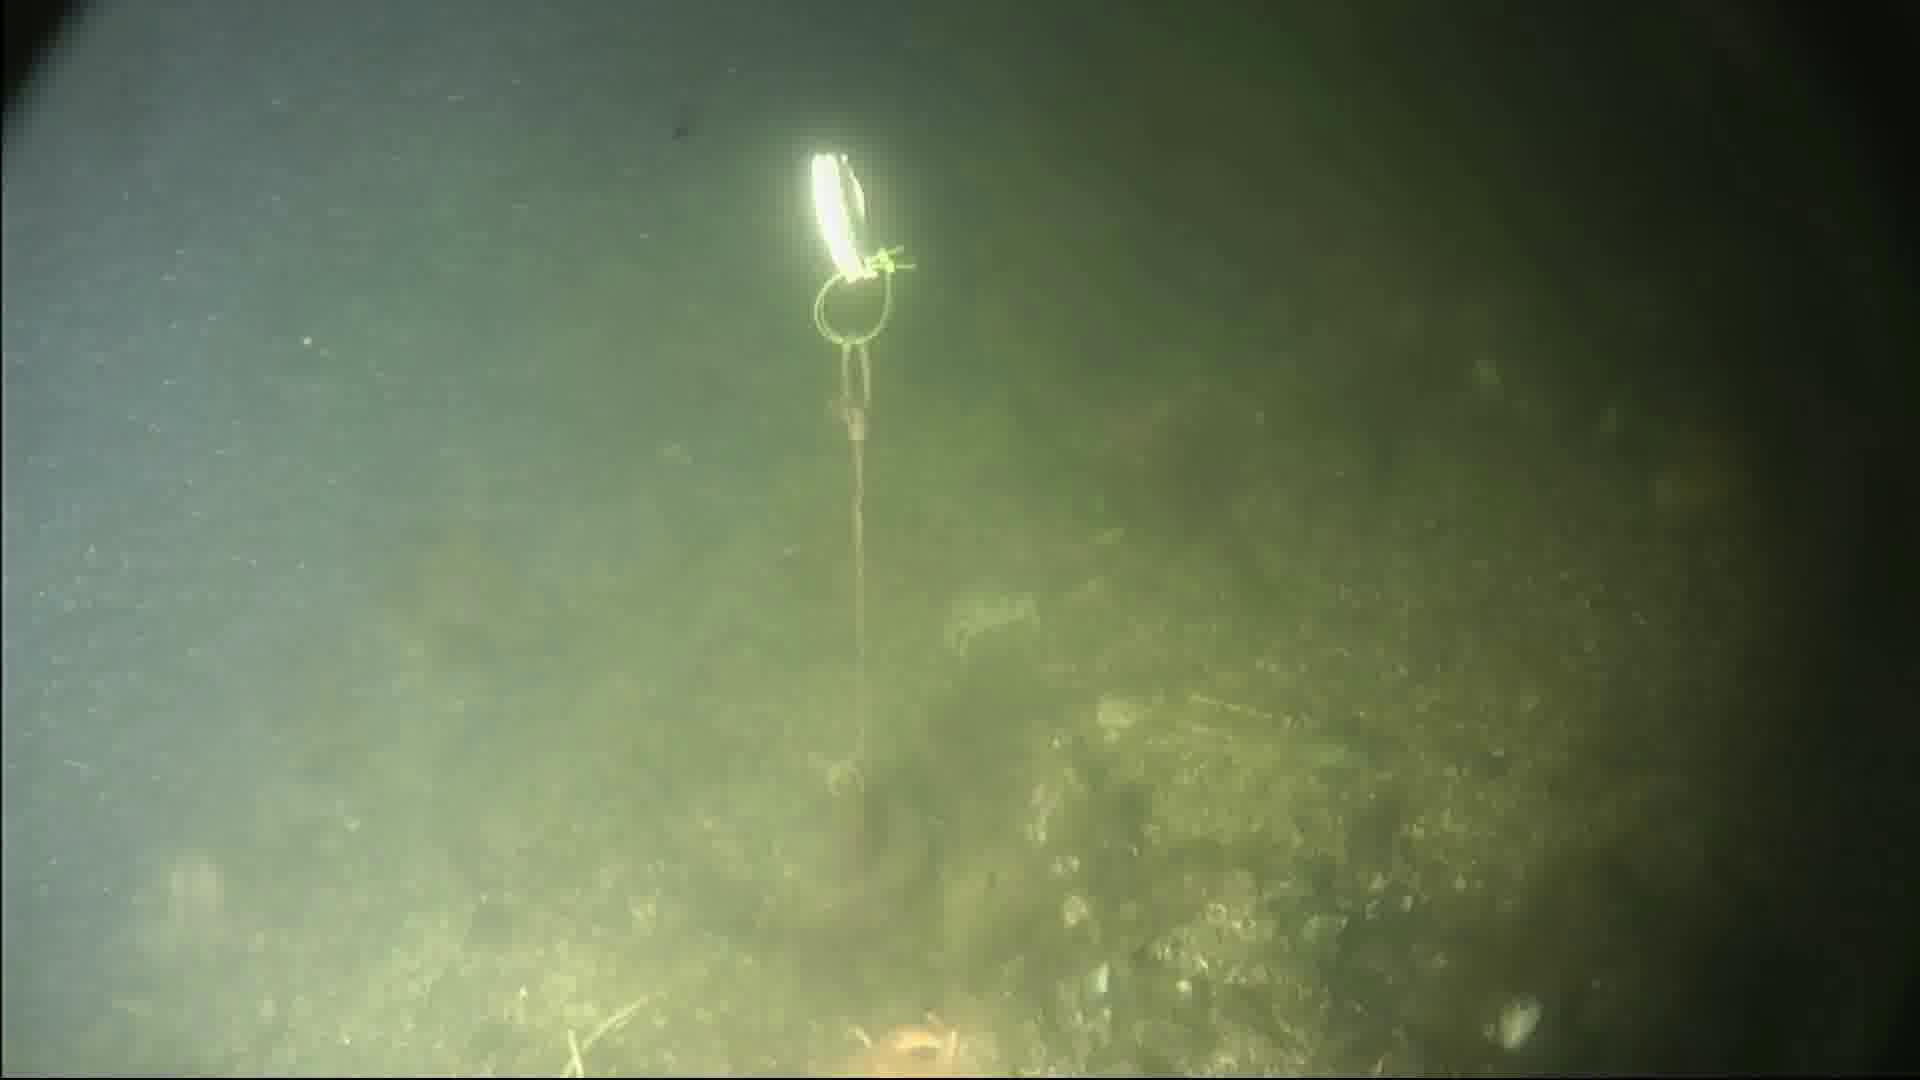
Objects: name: starfish
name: crab